Ridley College (Ontario)

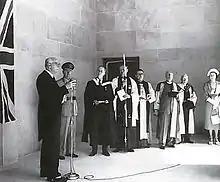
The Memorial Great Hall at Ridley College was opened in 1950 and dedicated to alumni who lost their lives in World War II.

The Schmon Infirmary and the Memorial Great Hall were built in 1949, and in that year Dr. J. R. Hamilton became the third headmaster of Ridley. Hamilton was a Science teacher and housemaster prior to becoming Headmaster in 1949. Hamilton emphasized the importance of Ridleians understanding the world around them and established periods for discussions on current affairs and debate.